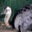
Label: bird